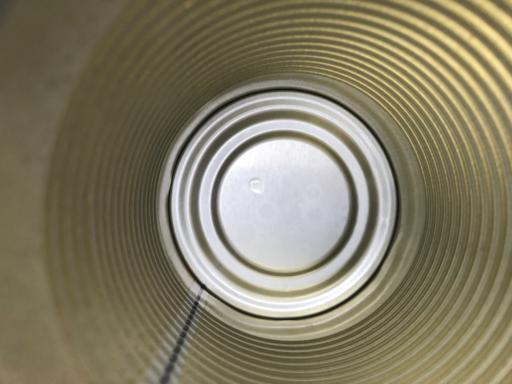
Waste category: metal